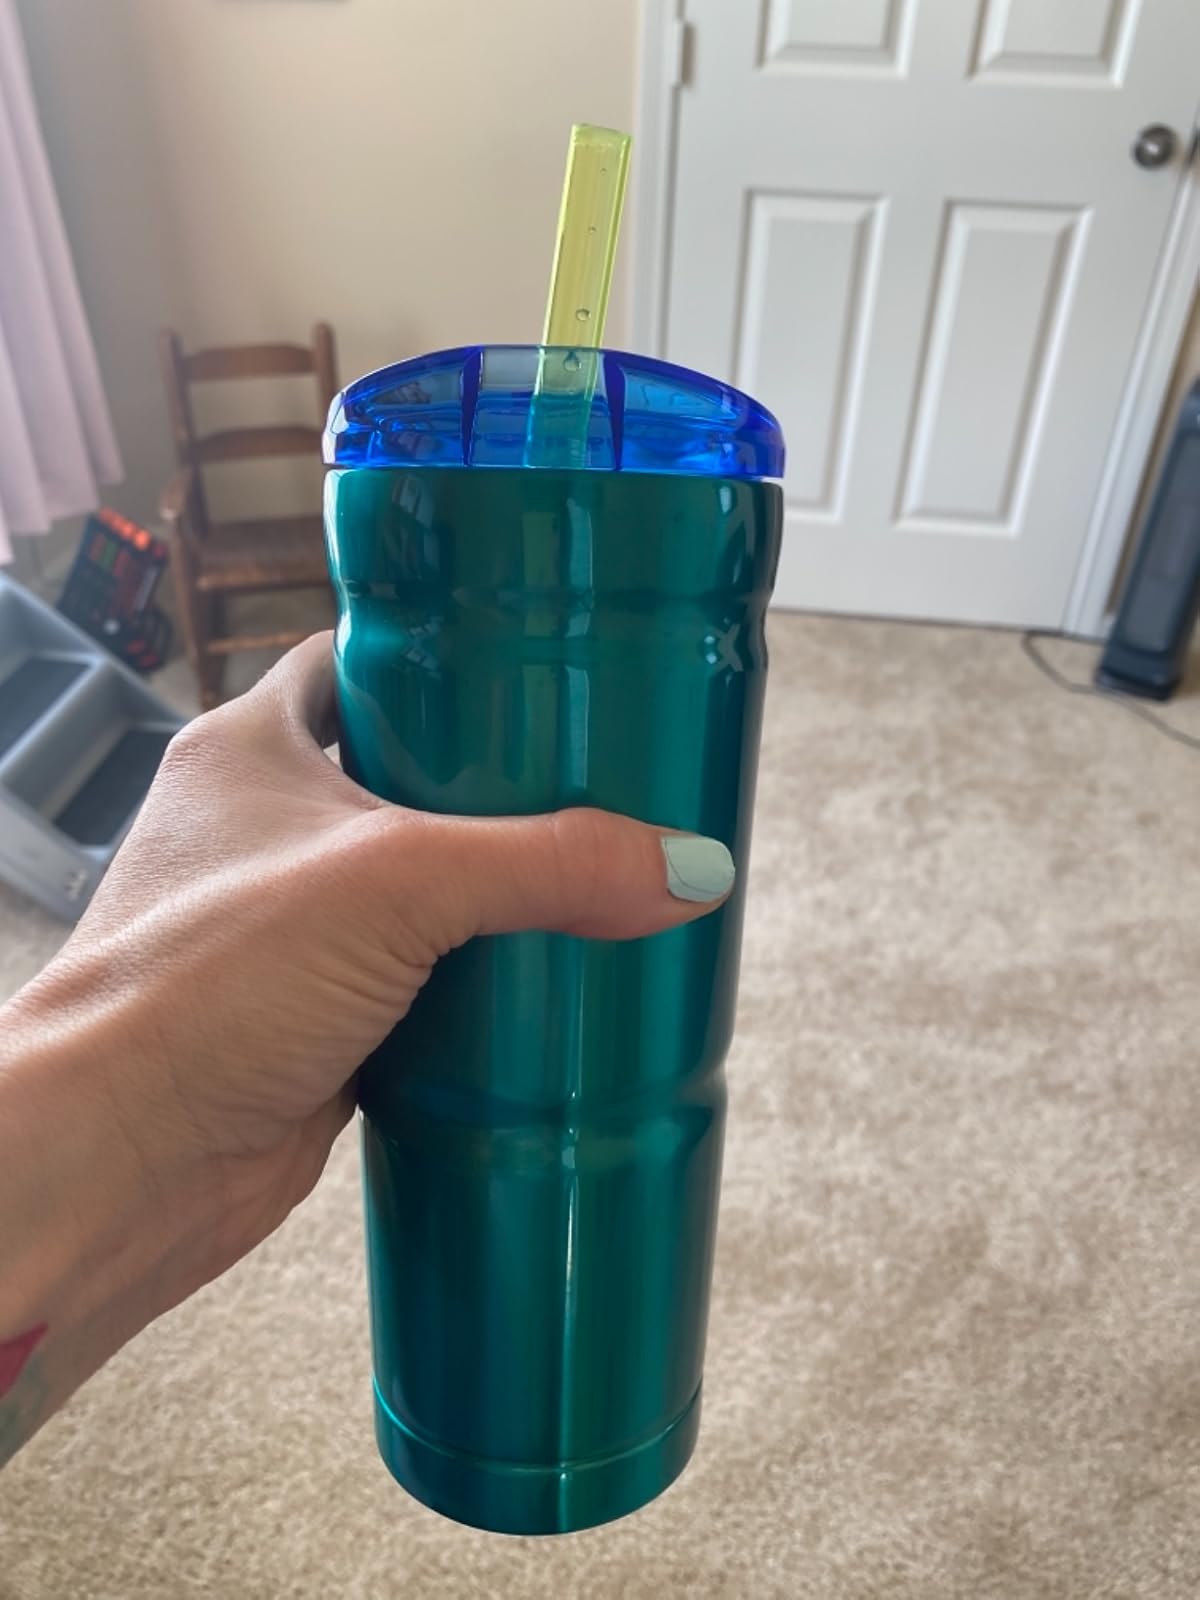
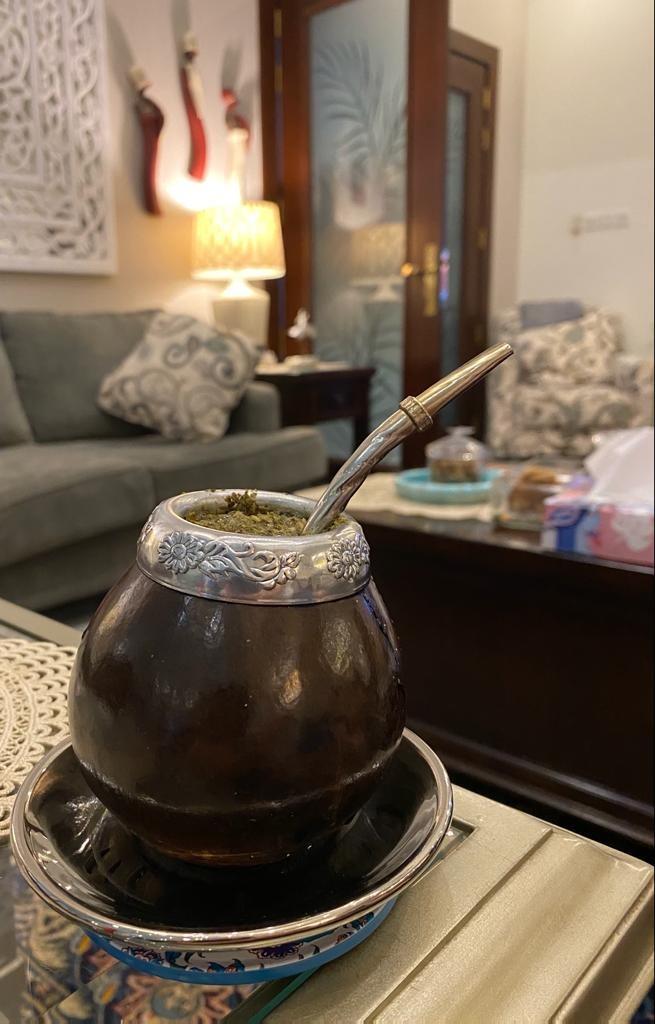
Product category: items_tea
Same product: no